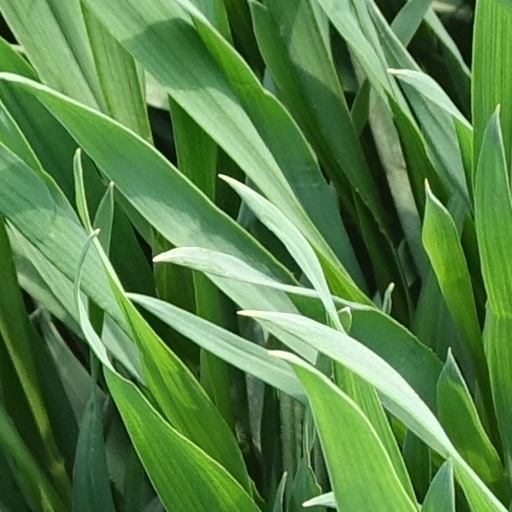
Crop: wheat